The Scout Association

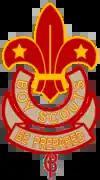
Enrolment "Tenderfoot" badge of The Boy Scout Association, used prior to 1967

The organisation grew and spread to much of the British Empire. In 1910, the organisation approved special uniforms for Sea Scouts and formally adopted use of the name in 1912. On 4 January 1912, the organisation was incorporated throughout the British Empire by Royal charter for "the purpose of instructing boys of all classes in the principles of discipline loyalty and good citizenship".